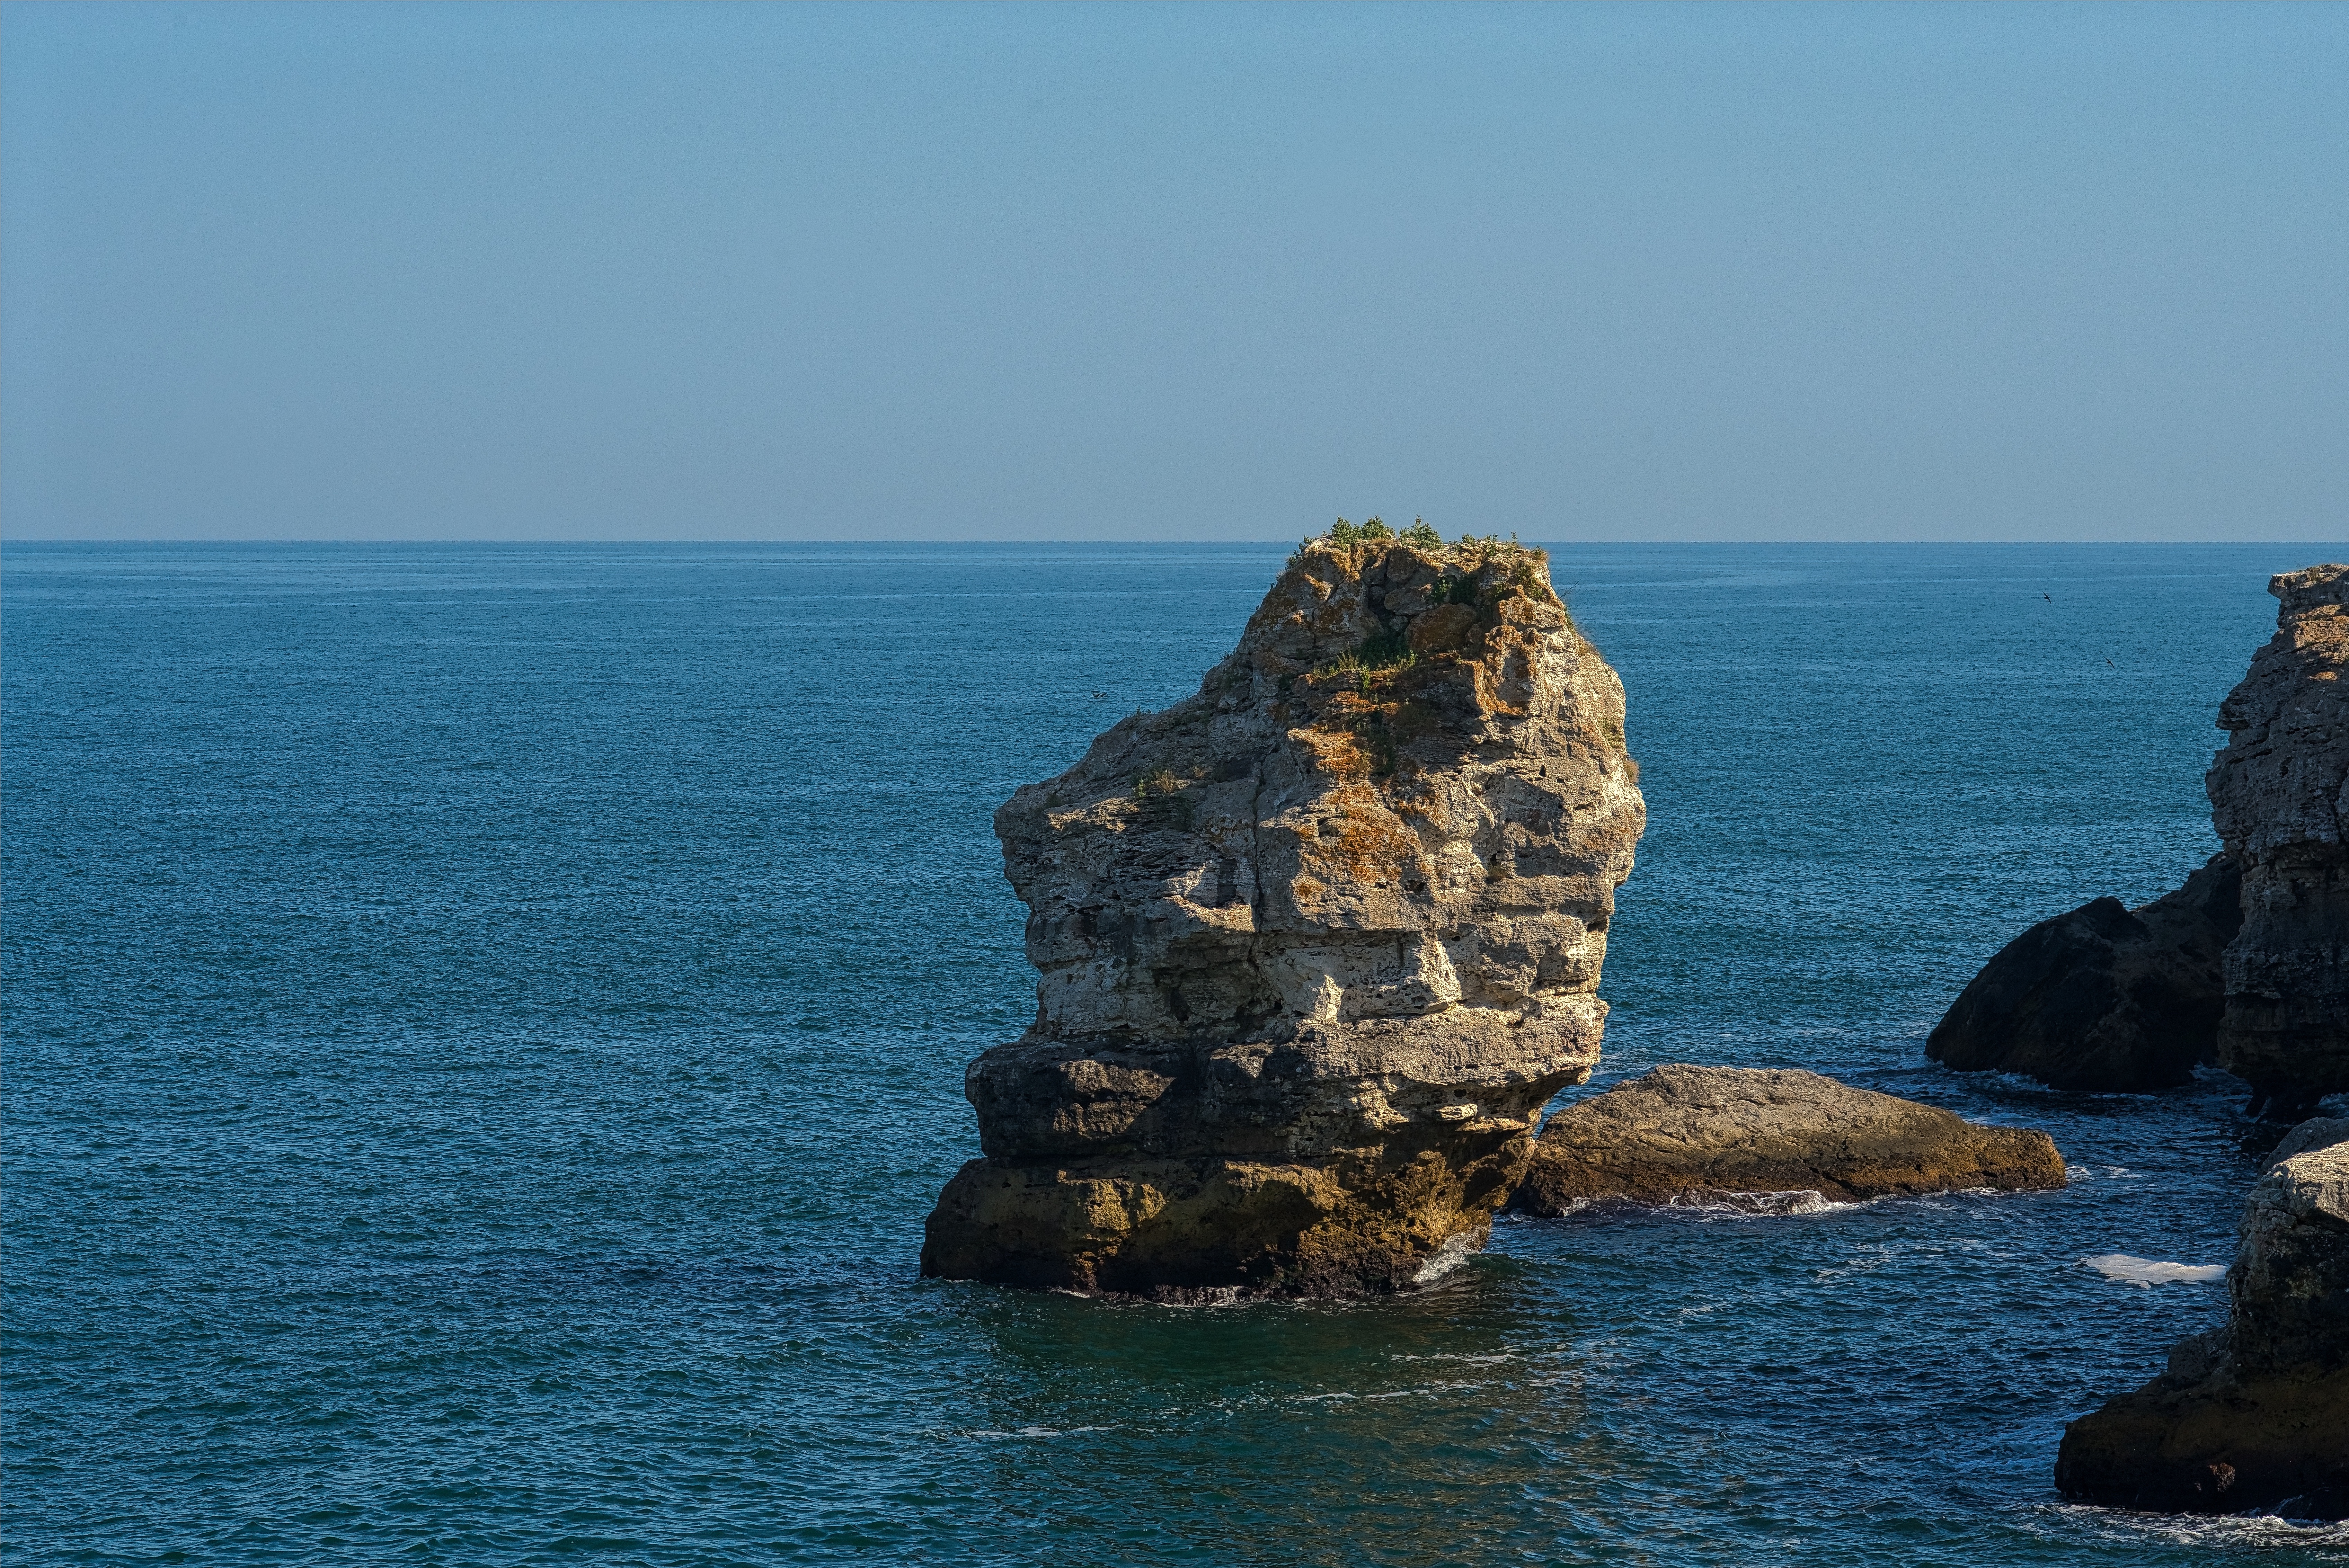
beach, landscape, sea, coast, rock, ocean, horizon, shore, summer, formation, cliff, cove, tower, scenic, bay, island, landmark, blue, stack, terrain, material, climb, body of water, cliffs, archipelago, cape, islet, landform, geographical feature, promontory